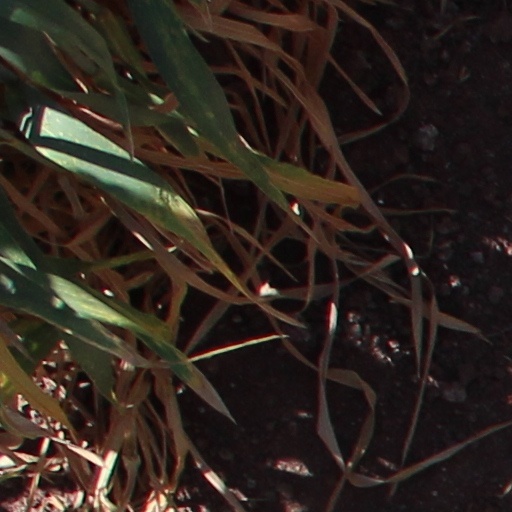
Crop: wheat